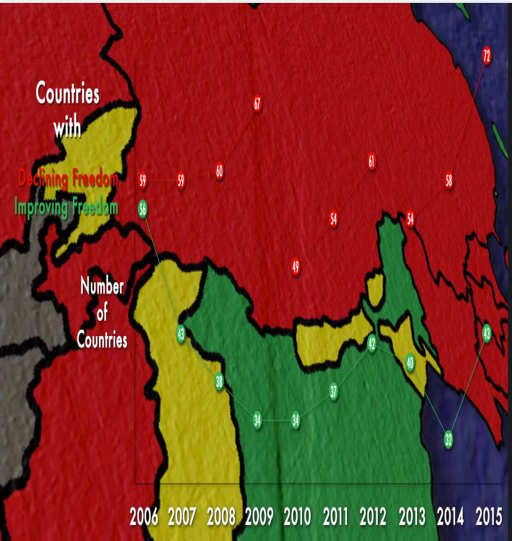
the truth is that democracy is in decline around the world .